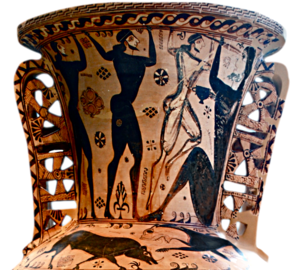
Le musée archéologique d'Éleusis est un musée grec situé à Éleusis, à l'ouest d'Athènes, fondé en 1890.
L’Odyssée est une épopée grecque antique attribuée à l’aède Homère, qui l'aurait composée après l’Iliade, vers la fin du VIIIᵉ siècle av. J.-C. Elle est considérée comme l’un des plus grands chefs-d’œuvre de la littérature et, avec l’Iliade, comme l'un des deux « poèmes fondateurs » de la civilisation européenne.